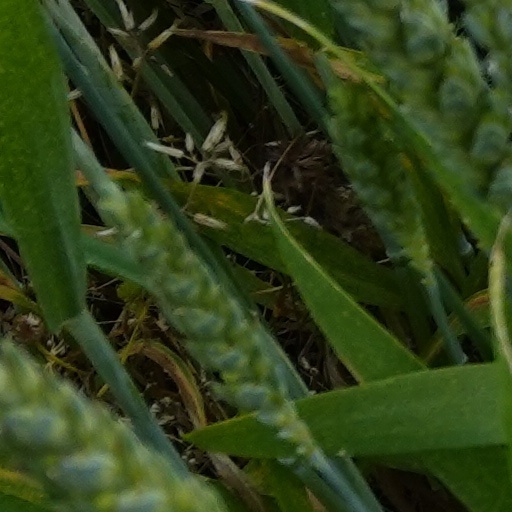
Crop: wheat